Chicago Cubs

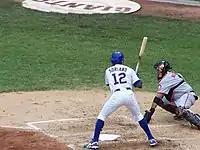
Alfonso Soriano signed with the club in 2007.

After finishing last in the NL Central with 66 wins in 2006, the Cubs re-tooled and went from "worst to first" in 2007. In the offseason they signed Alfonso Soriano to a contract at eight years for $136 million, and replaced manager Dusty Baker with fiery veteran manager Lou Piniella. After a rough start, which included a brawl between Michael Barrett and Carlos Zambrano, the Cubs overcame the Milwaukee Brewers, who had led the division for most of the season. The Cubs traded Barrett to the Padres, and later acquired catcher Jason Kendall from Oakland. Kendall was highly successful with his management of the pitching rotation and helped at the plate as well. By September, Geovany Soto became the full-time starter behind the plate, replacing the veteran Kendall. Winning streaks in June and July, coupled with a pair of dramatic, late-inning wins against the Reds, led to the Cubs ultimately clinching the NL Central with a record of 85–77. They met Arizona in the NLDS, but controversy followed as Piniella, in a move that has since come under scrutiny, pulled Carlos Zambrano after the sixth inning of a pitcher's duel with D-Backs ace Brandon Webb, to "...save Zambrano for (a potential) Game 4." The Cubs, however, were unable to come through, losing the first game and eventually stranding over 30 baserunners in a three-game Arizona sweep.